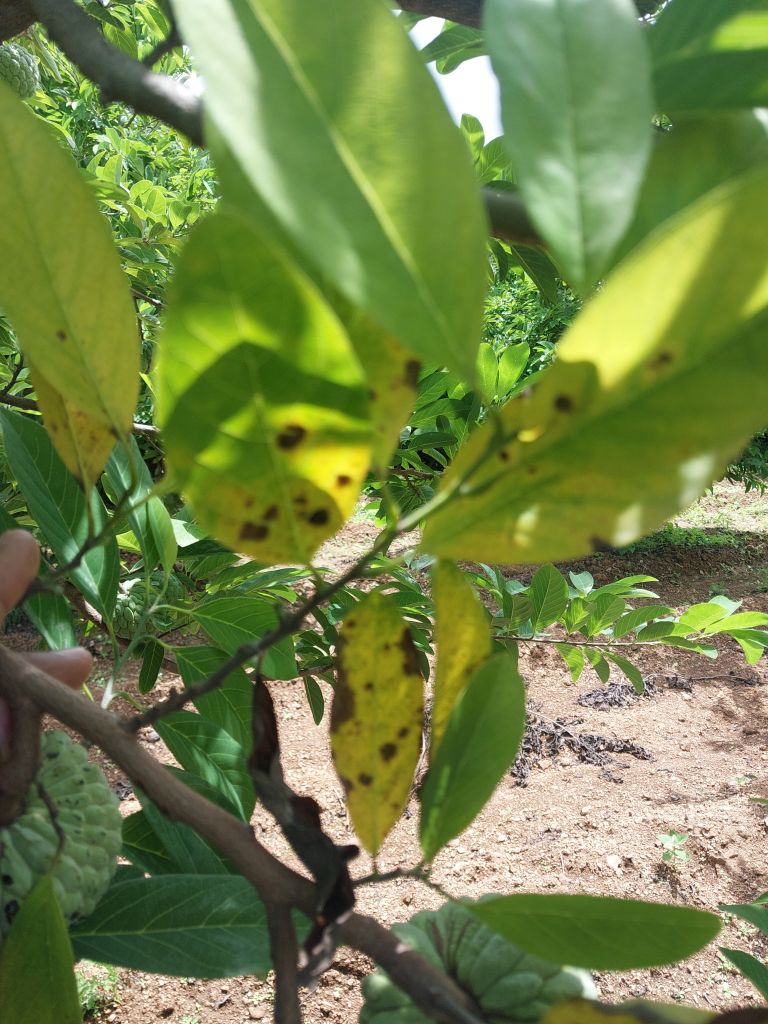
Disease label: Leaf spot on Leaves